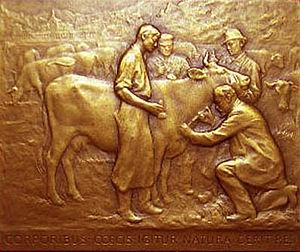
Médaille en l'honneur de Saturnin Arloing (1846-1911) par Paul Richer (1849-1933). Saturnin Arloing en train de vacciner l’une des vaches d’un troupeau
Saturnin Arloing, né le 3 janvier 1846 à Cusset et mort le 21 mars 1911 à Lyon, est un vétérinaire français.